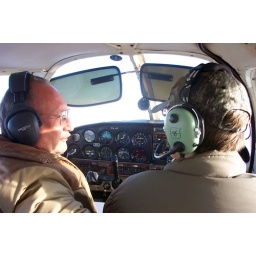
My husband and my son at 7000 feet, well above the cloud cover.